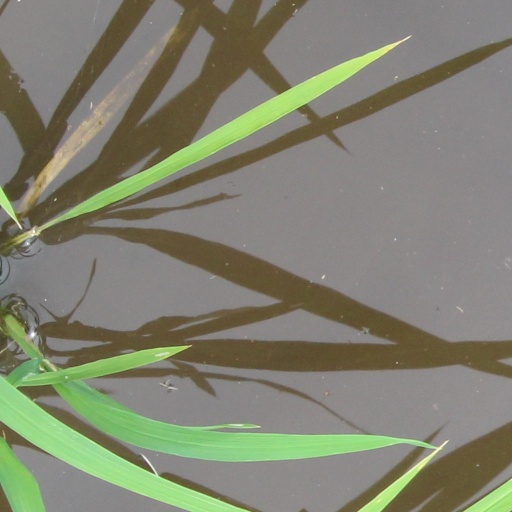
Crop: rice